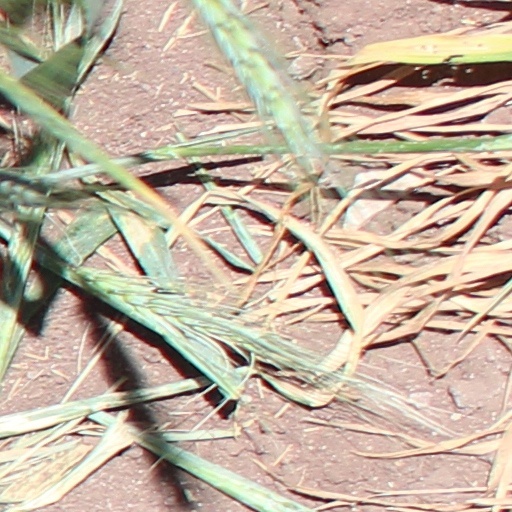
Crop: wheat